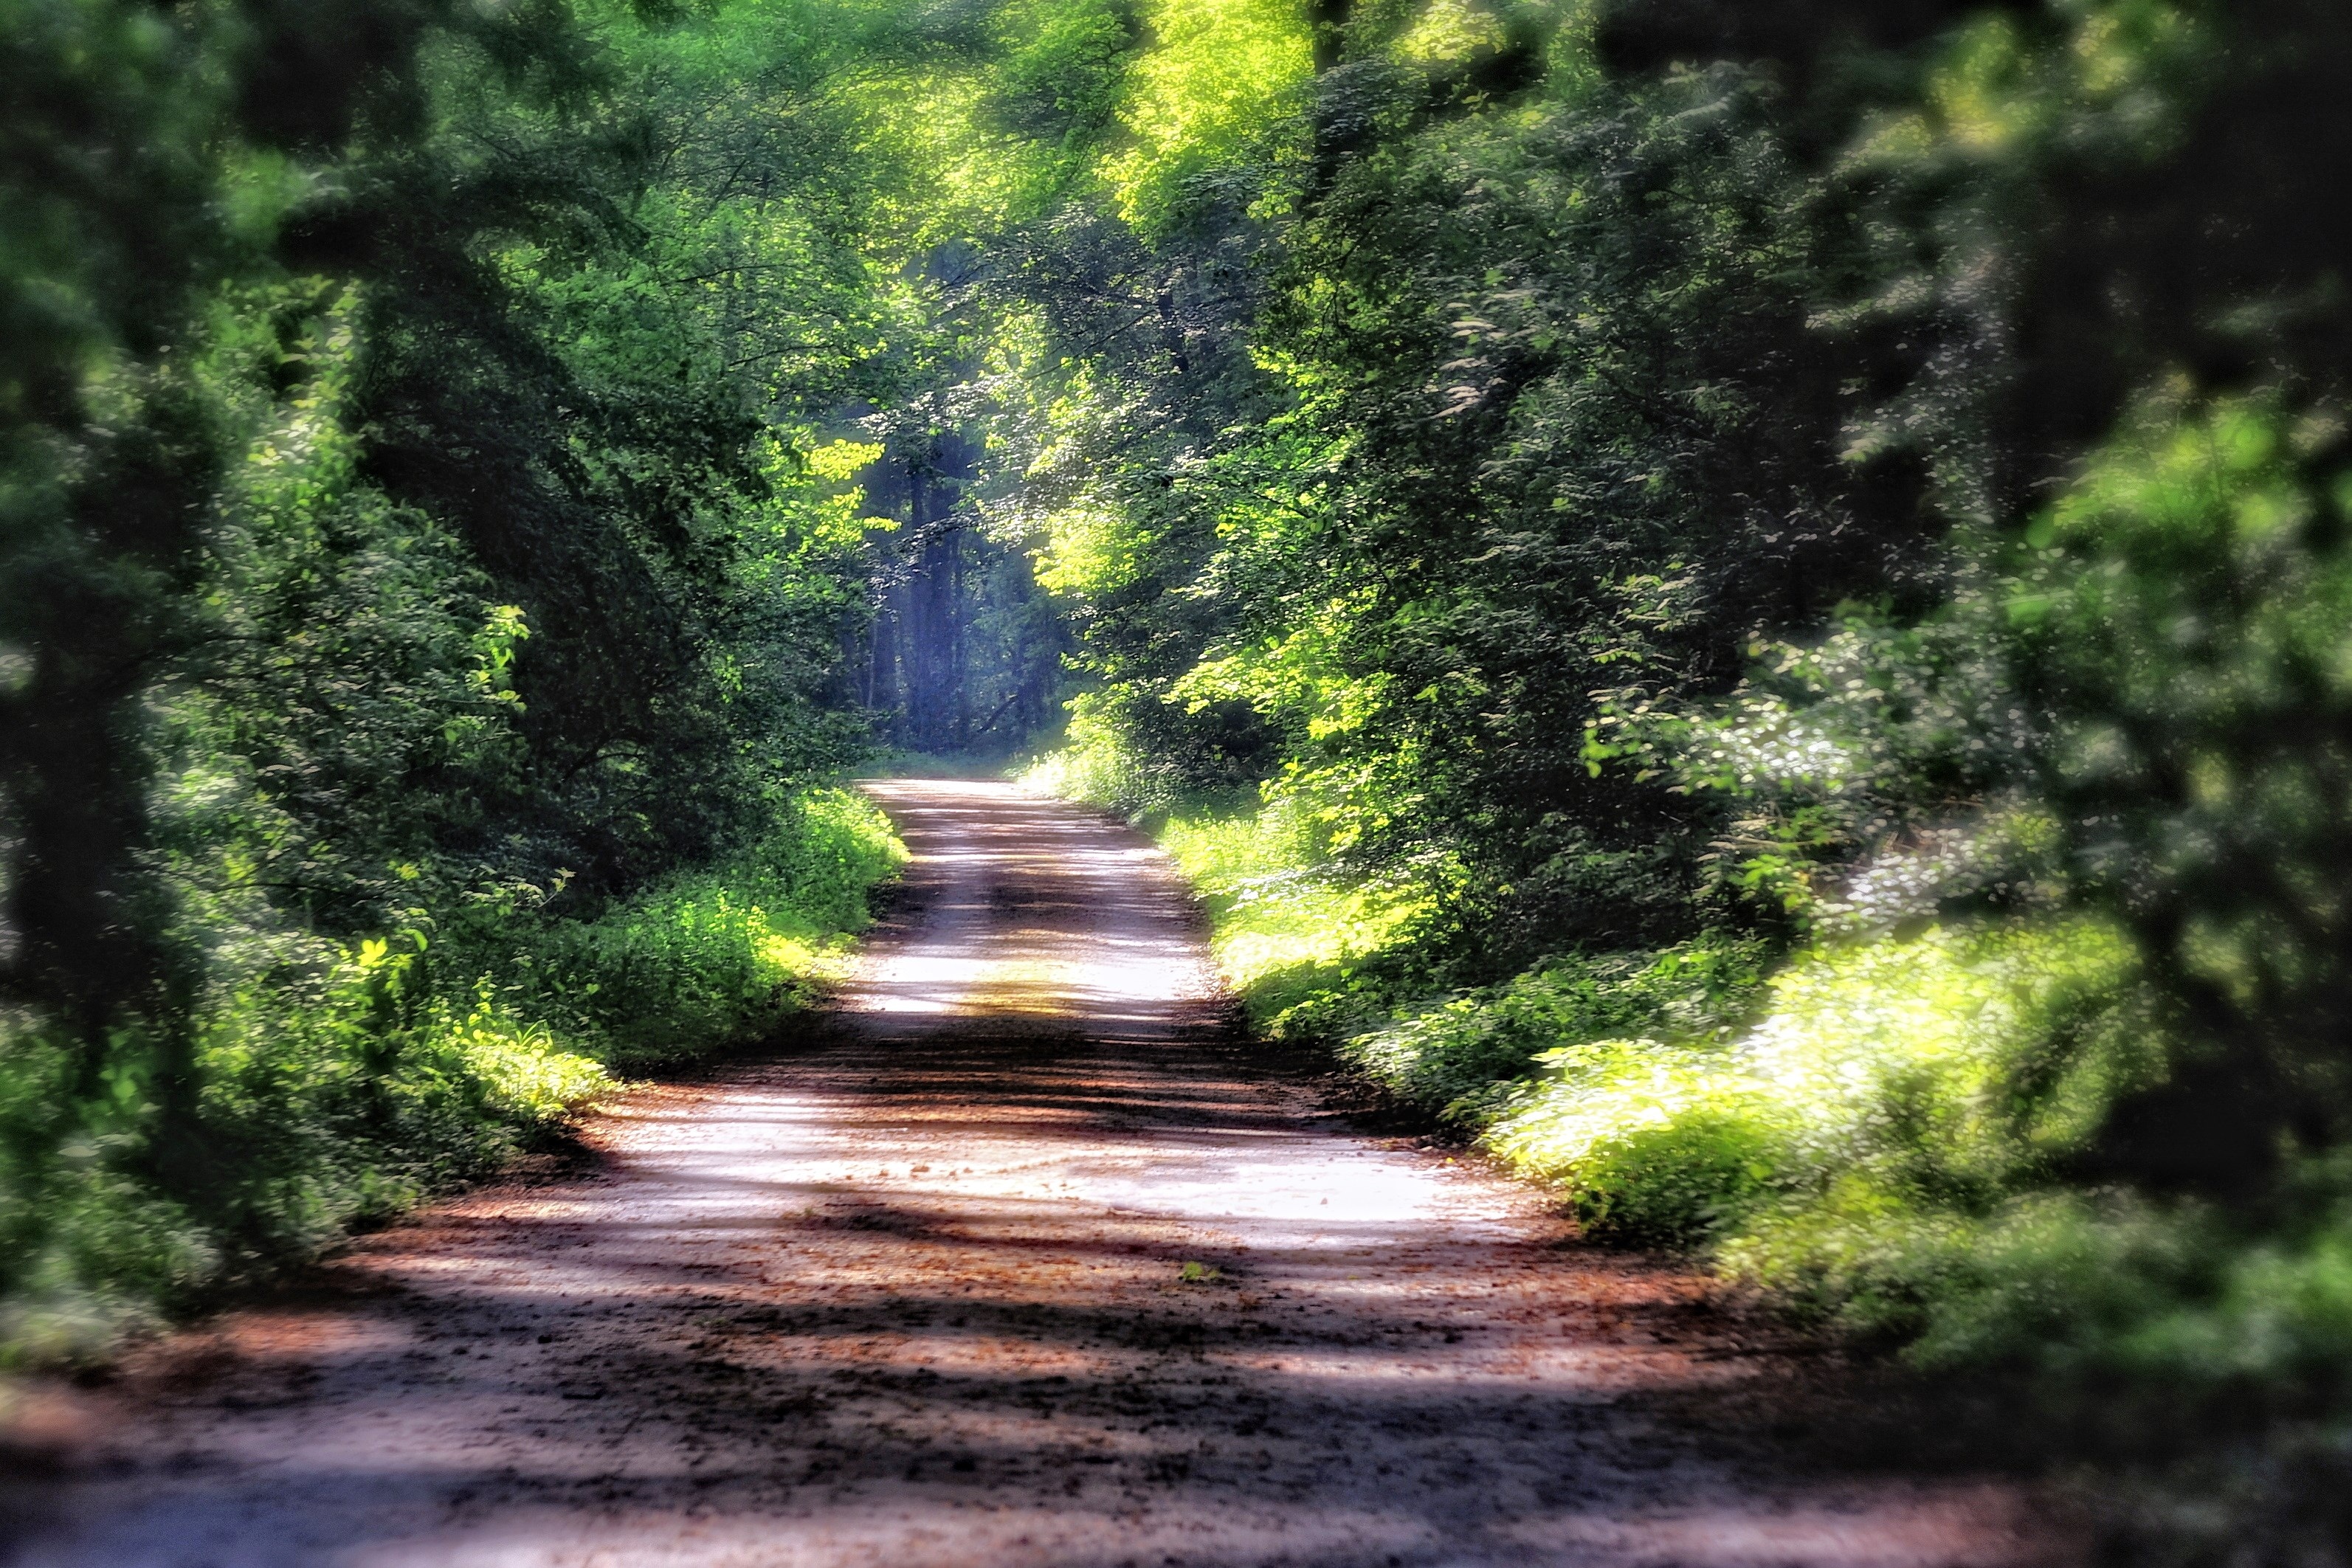
landscape, tree, nature, forest, grass, plant, road, trail, sunlight, morning, leaf, flower, river, stream, green, jungle, autumn, park, garden, trees, infrastructure, rainforest, woodland, habitat, mood, idyll, away, light and shadow, forest path, rural area, natural environment, woody plant